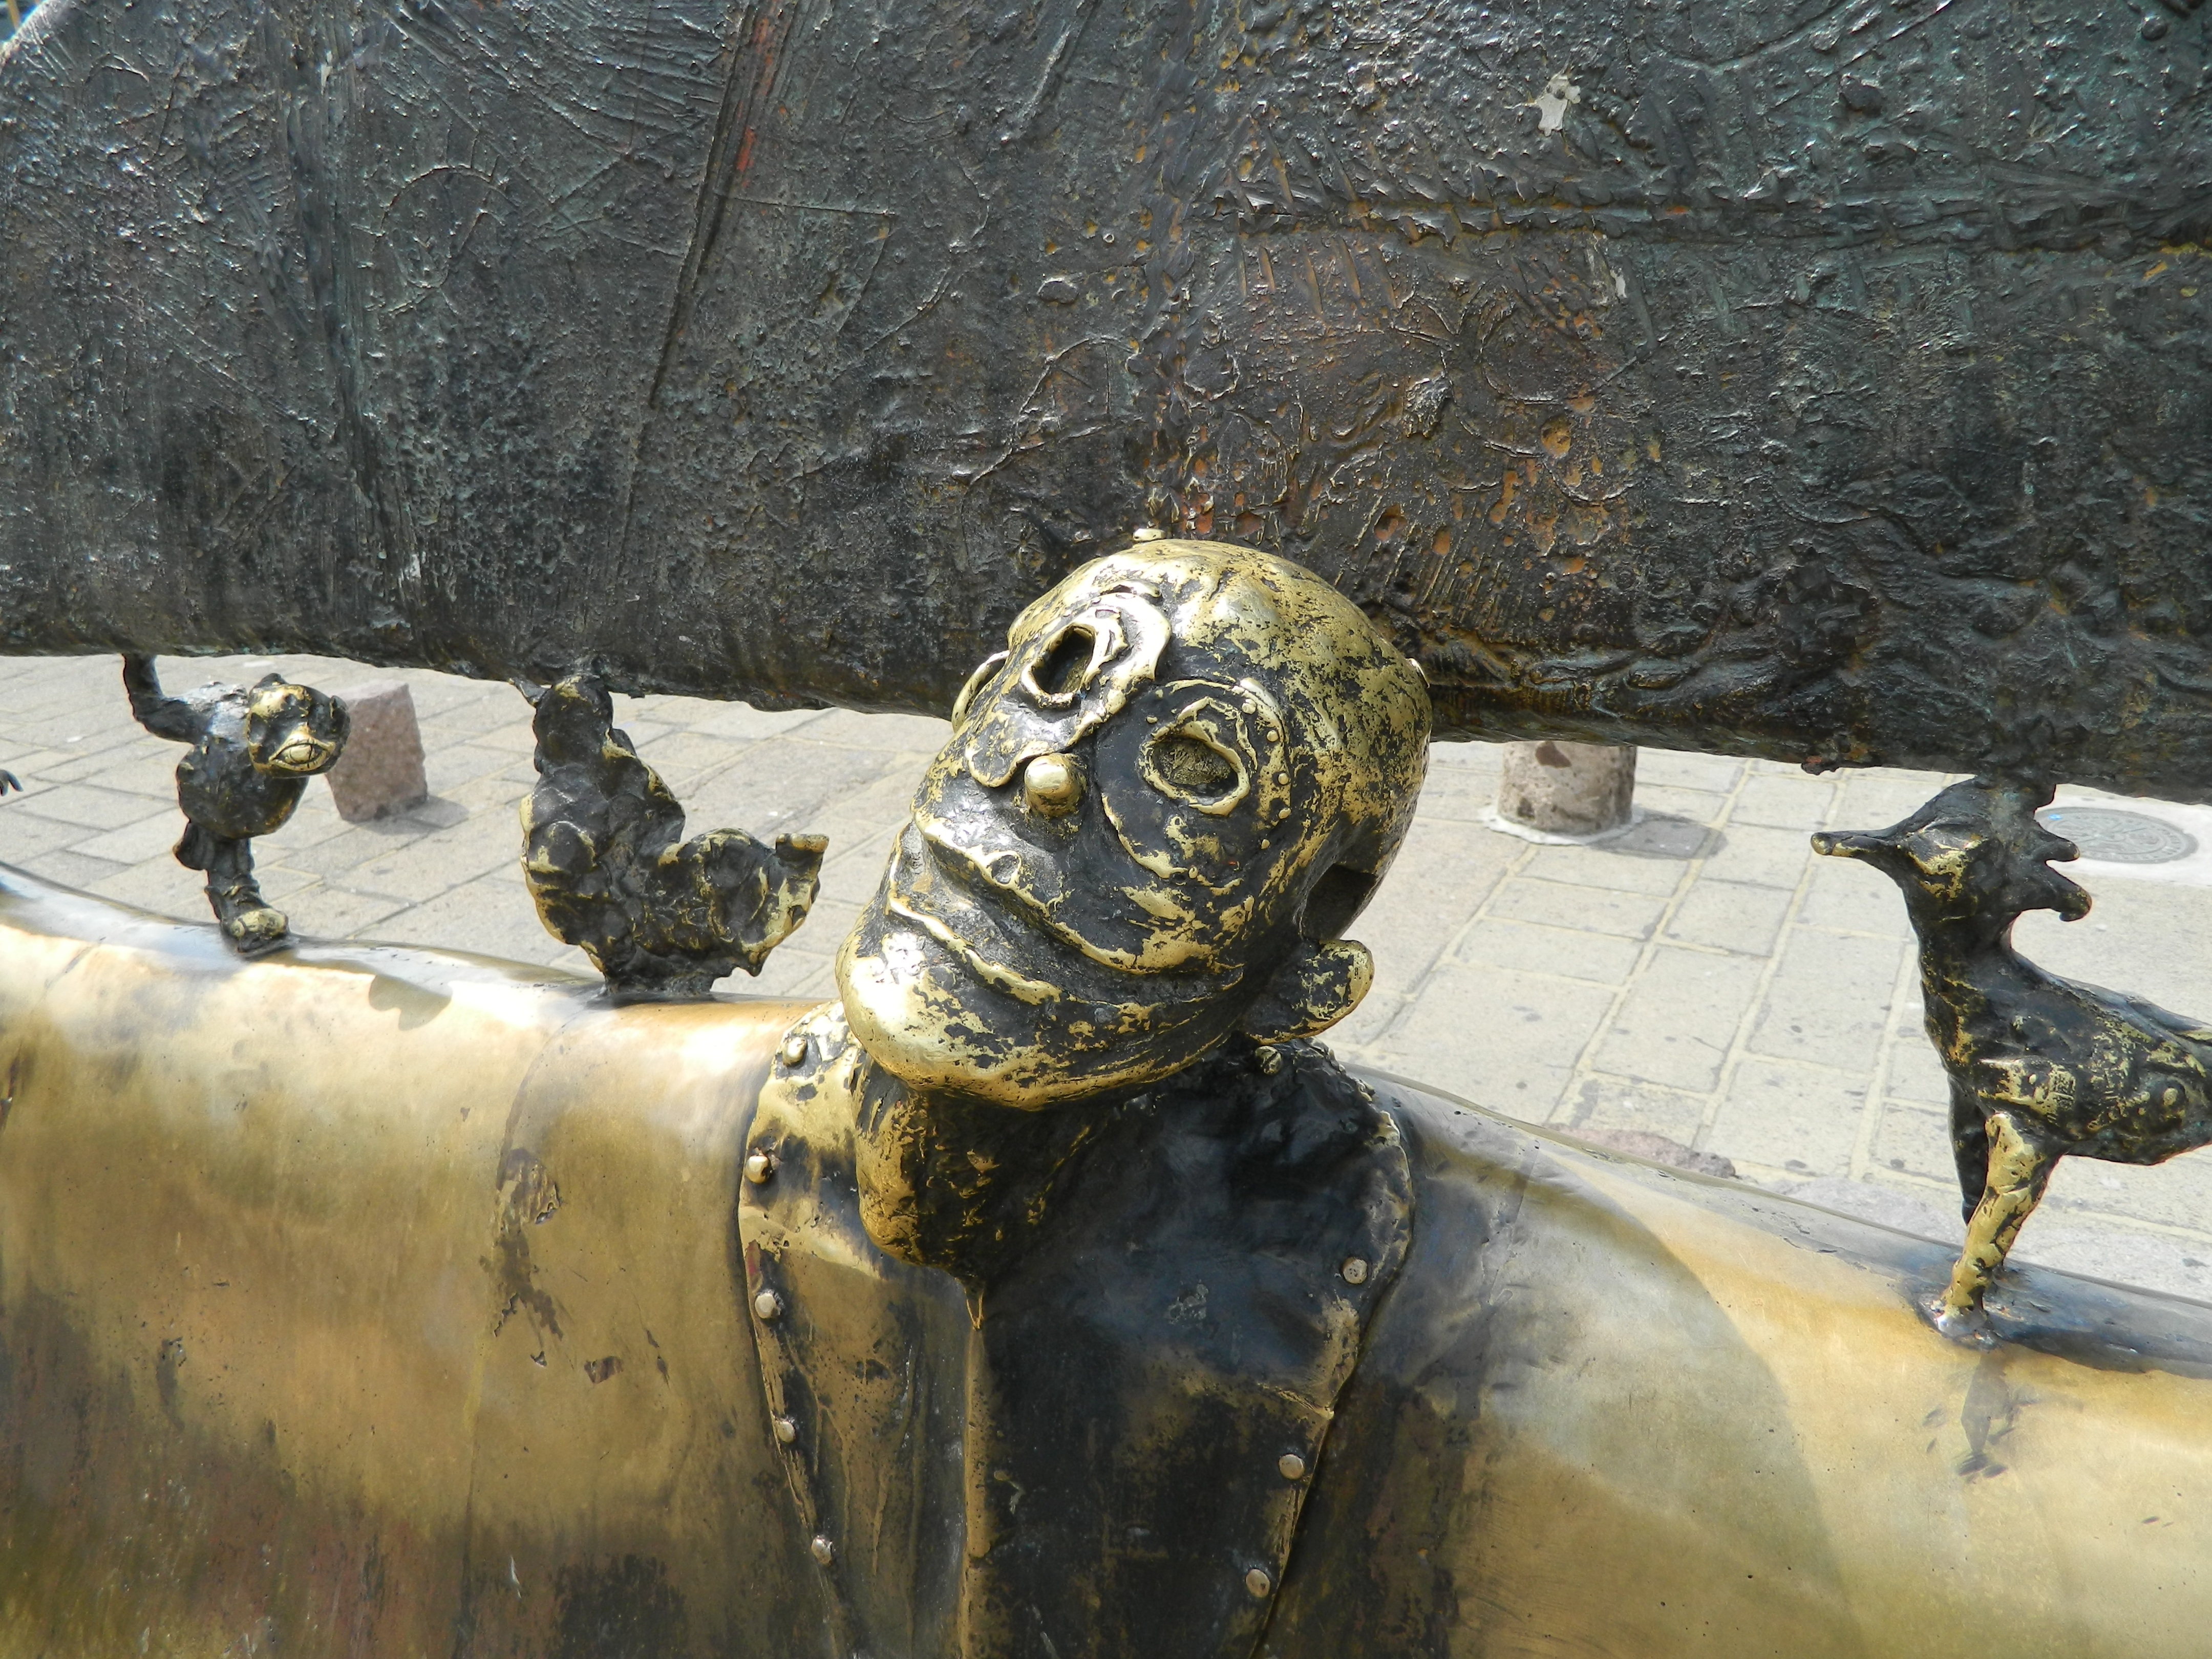
monument, statue, portrait, face, sculpture, art, temple, carving, ancient history